British Isles

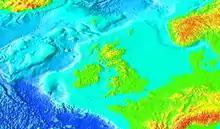
The British Isles in relation to the north-west European continental shelf

The British Isles lie at the juncture of several regions with past episodes of tectonic mountain building. These orogenic belts form a complex geology that records a huge and varied span of Earth's history. Of particular note was the Caledonian orogeny during the Ordovician and early Silurian periods, when the craton Baltica collided with the terrane Avalonia to form the mountains and hills in northern Britain and Ireland. Baltica formed roughly the north-western half of Ireland and Scotland. Further collisions caused the Variscan orogeny in the Devonian and Carboniferous periods, forming the hills of Munster, south-west England, and southern Wales. Over the last 500 million years the land that forms the islands has drifted north-west from around 30°S, crossing the equator around 370 million years ago to reach its present northern latitude.